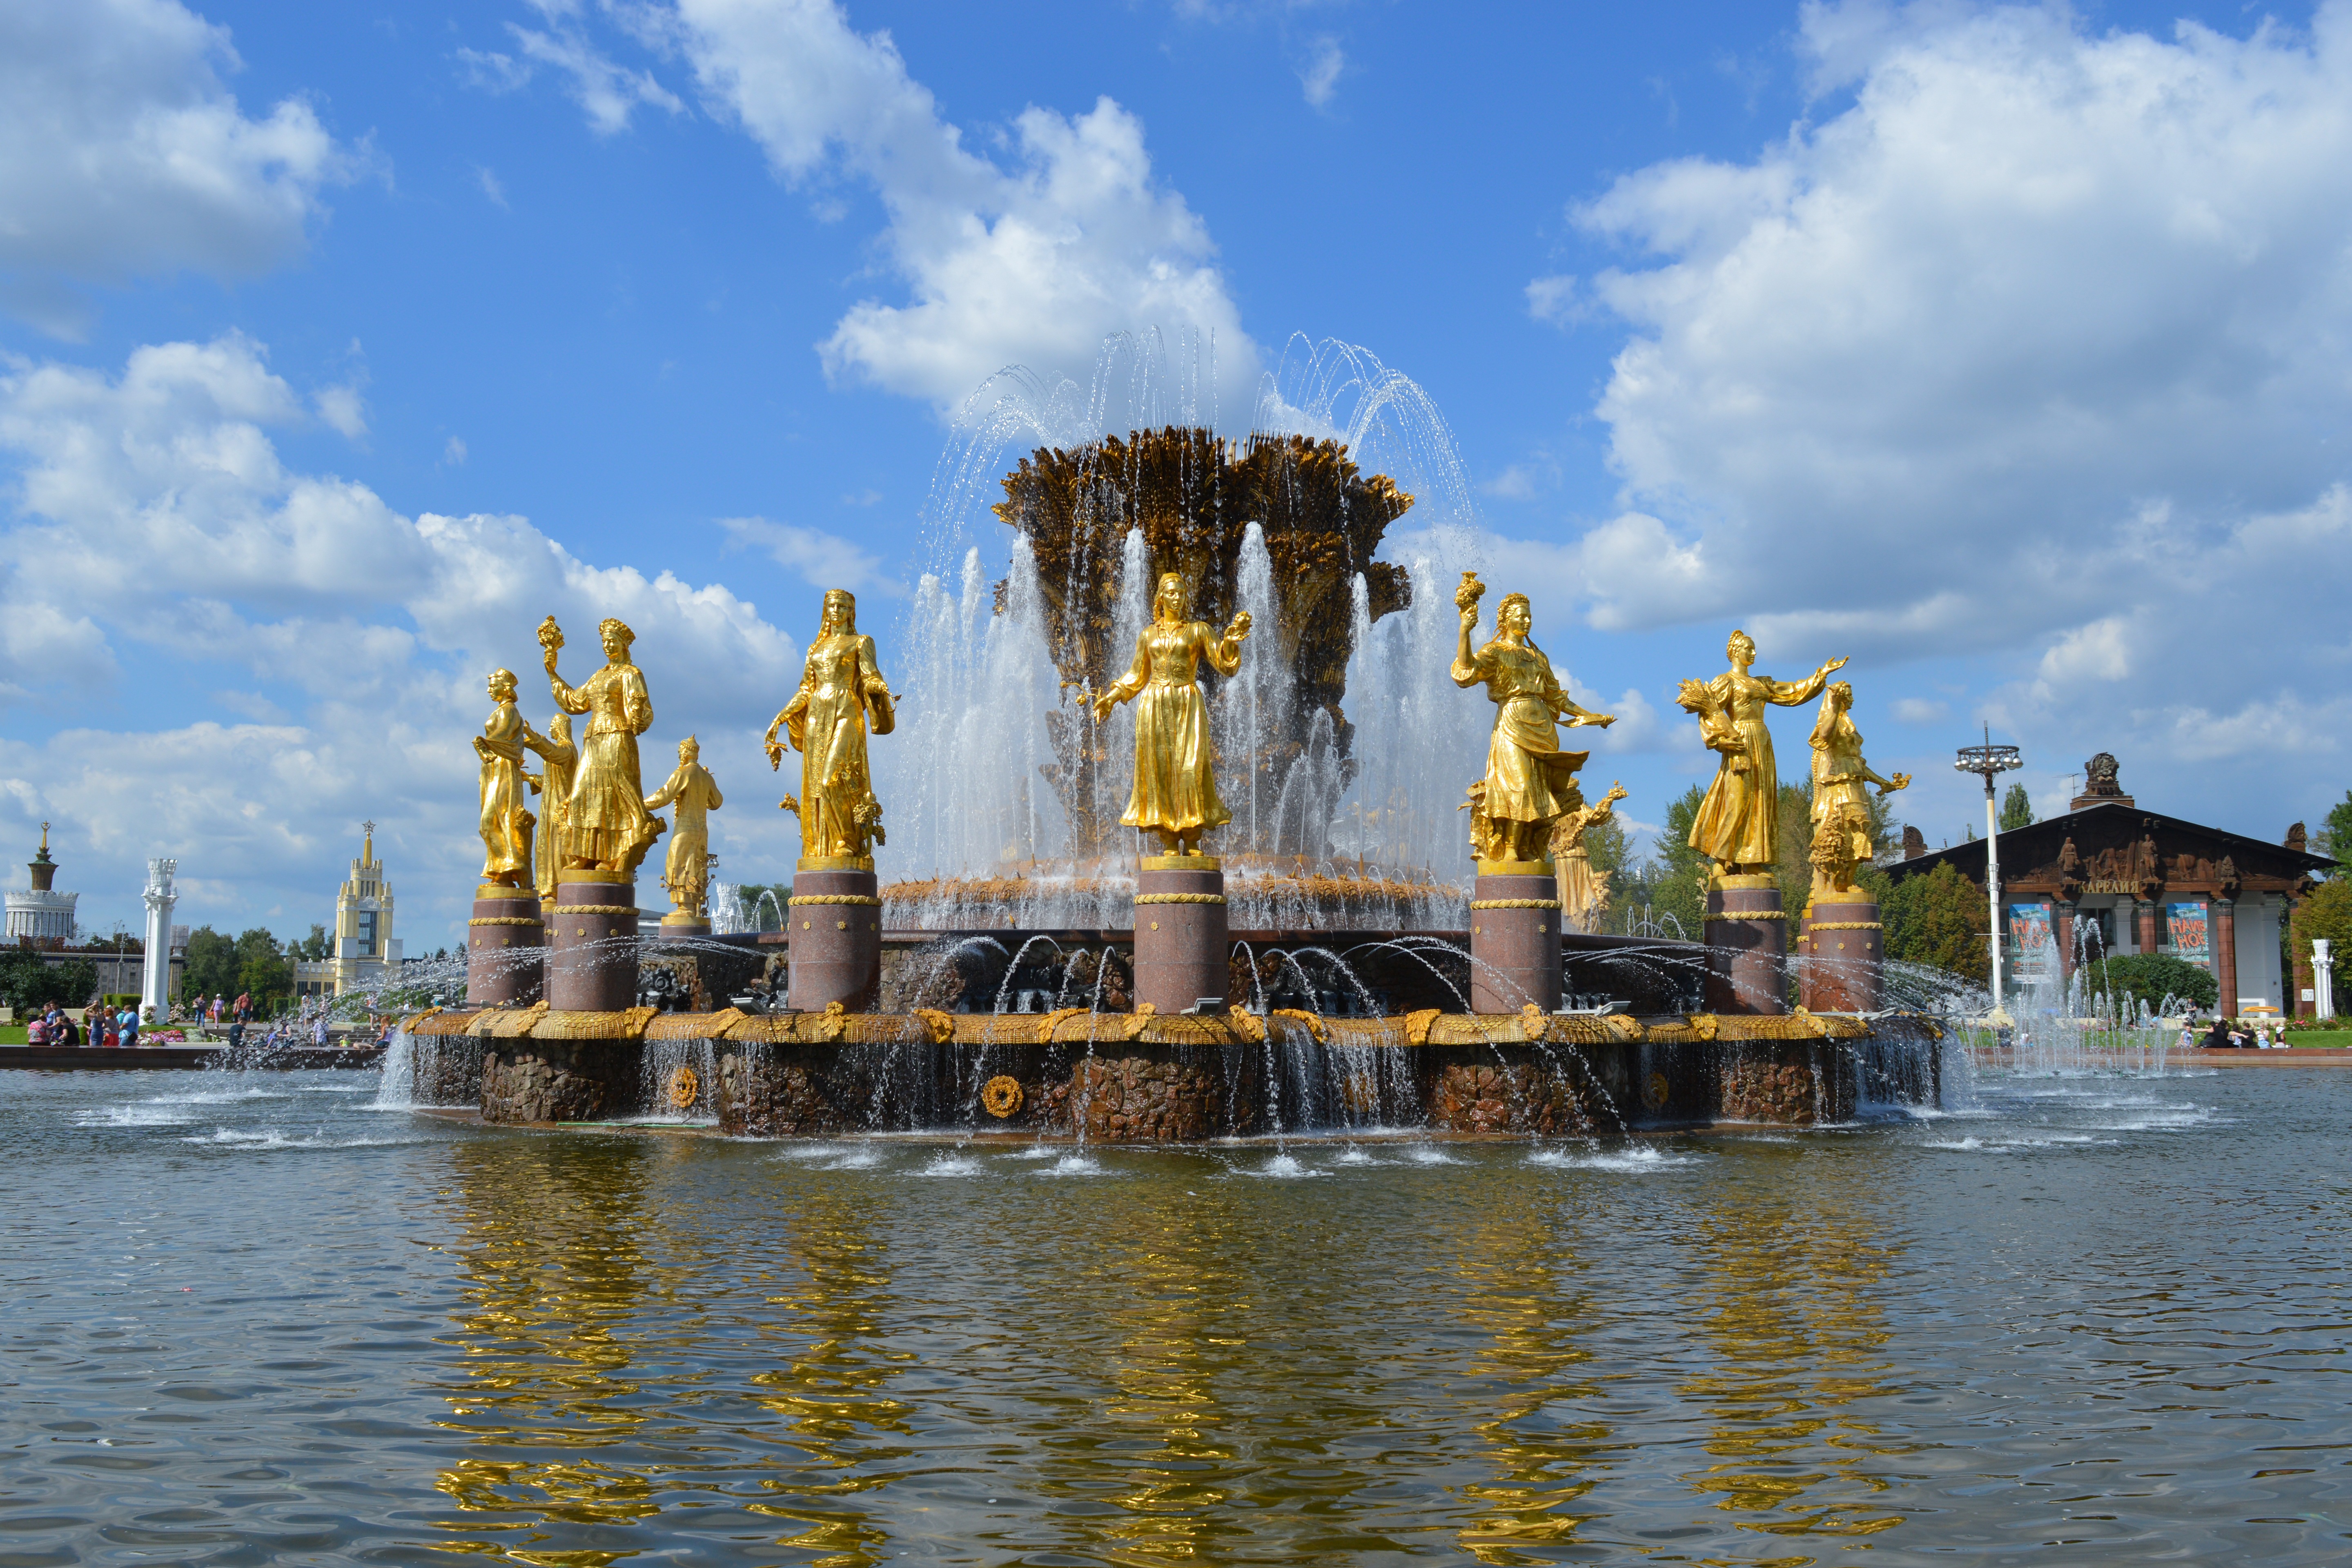
architecture, palace, monument, cityscape, travel, reflection, symbol, community, landmark, tourism, place of worship, sculpture, art, temple, fountain, history, moscow, russia, wat, enea, the soviet union, showplace, the ussr, peoples friendship fountain